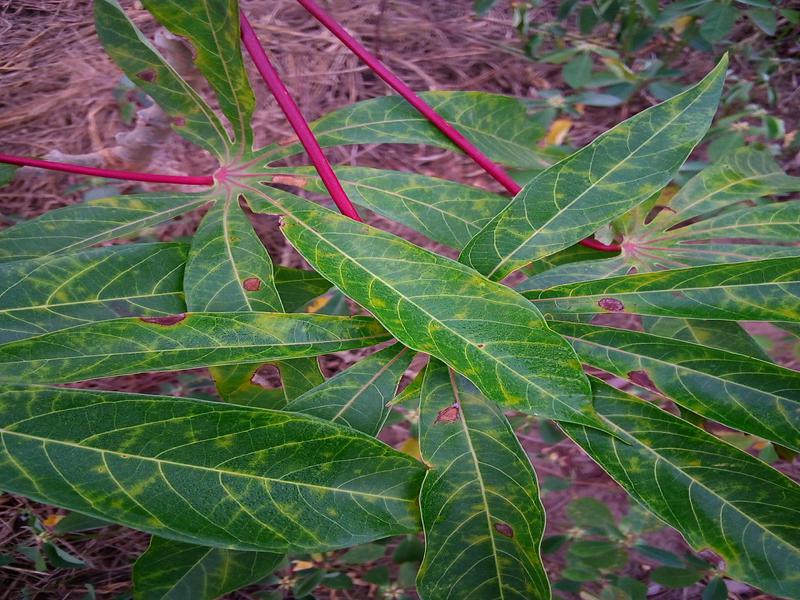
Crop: cassava
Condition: brown_streak_disease